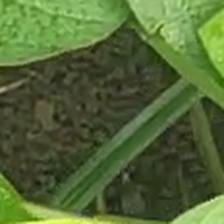
Weed species: Lavhala_(Cyperus_Rotundus)